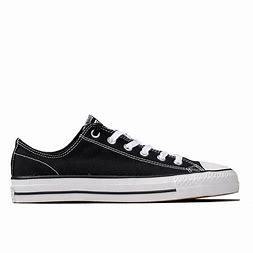
Brand: Converse
Model: Ctas